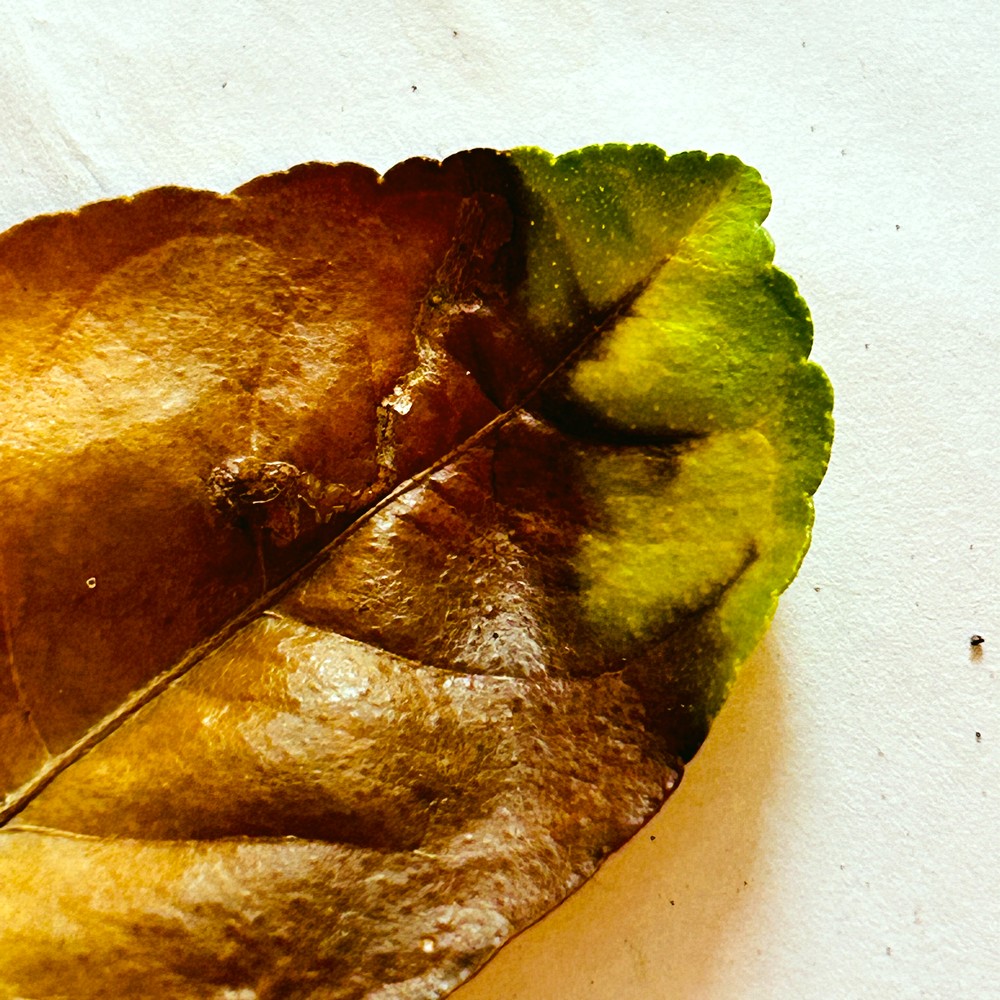
Label: Dry Leaf